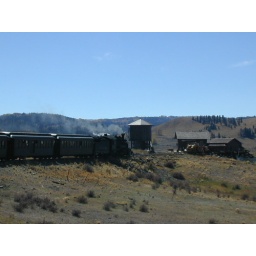
Engine near a water tower